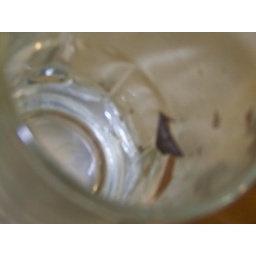
moth in a glass